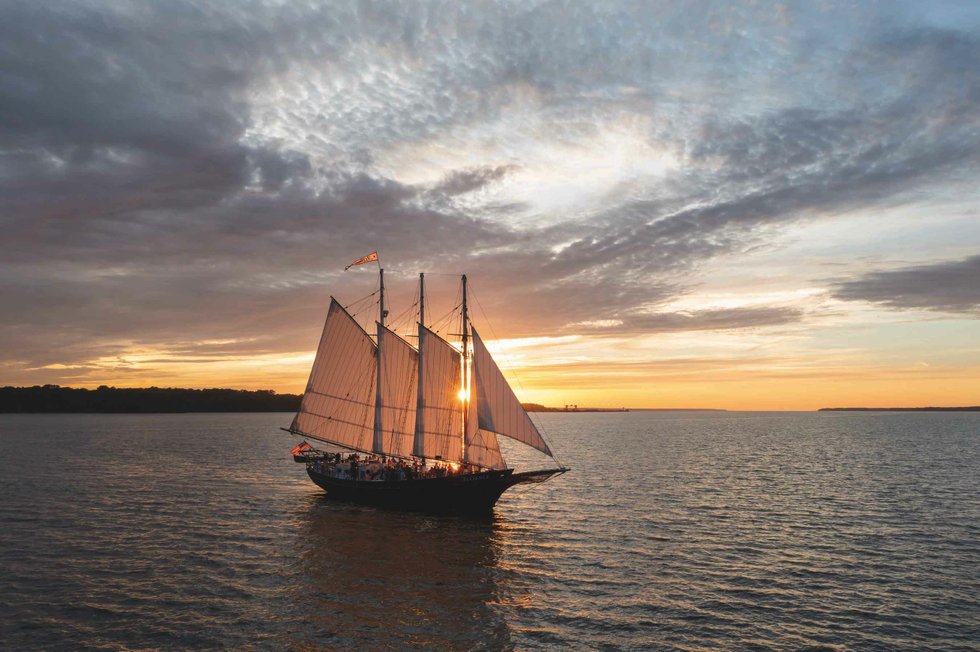
Vehicle type: Ships